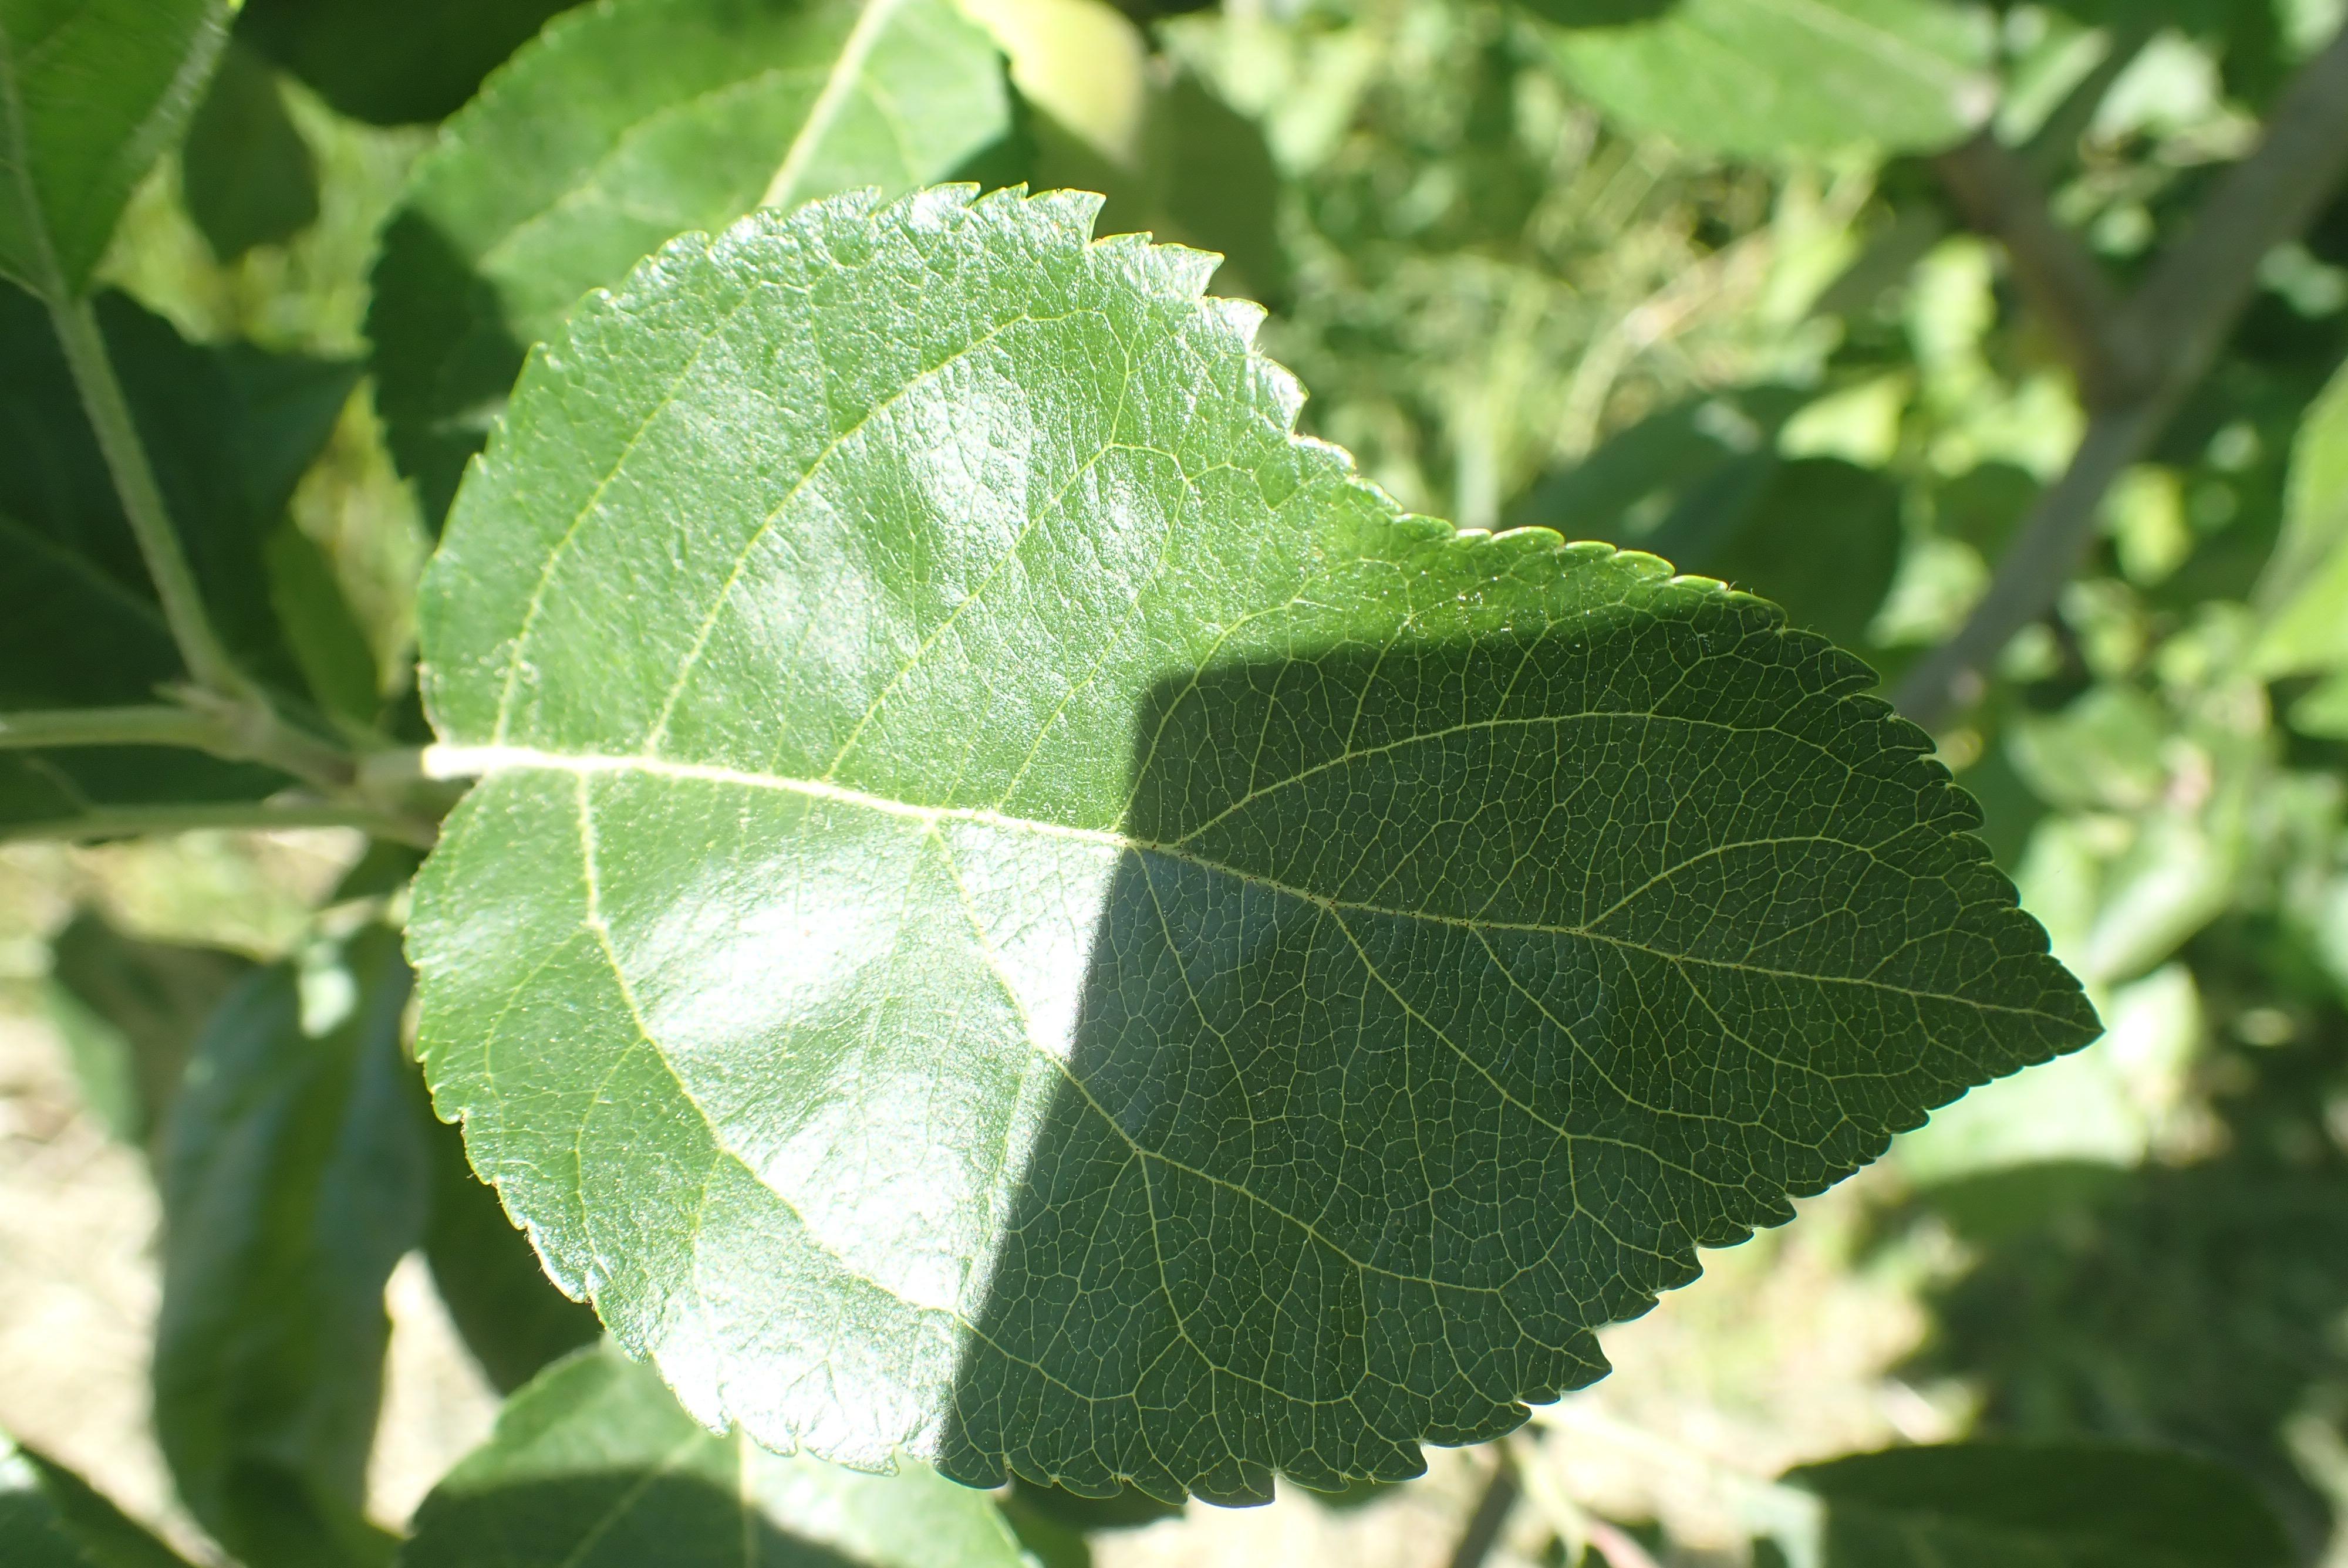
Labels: healthy